Harmonica Incident

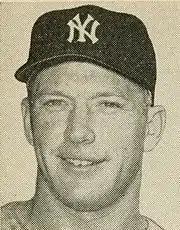
Mickey Mantle, c. 1962

In the front of the otherwise quiet bus, Berra, seated with the team's other coaches, heard the harmonica playing, although he did not know who the player was. He did not think it was in any way appropriate behavior, especially after such a serious setback to the team's pennant chances. Accounts differ as to whether he knew at the time it was Linz, but it is agreed that Berra eventually said something in the general direction of the rear demanding that the harmonica playing stop.